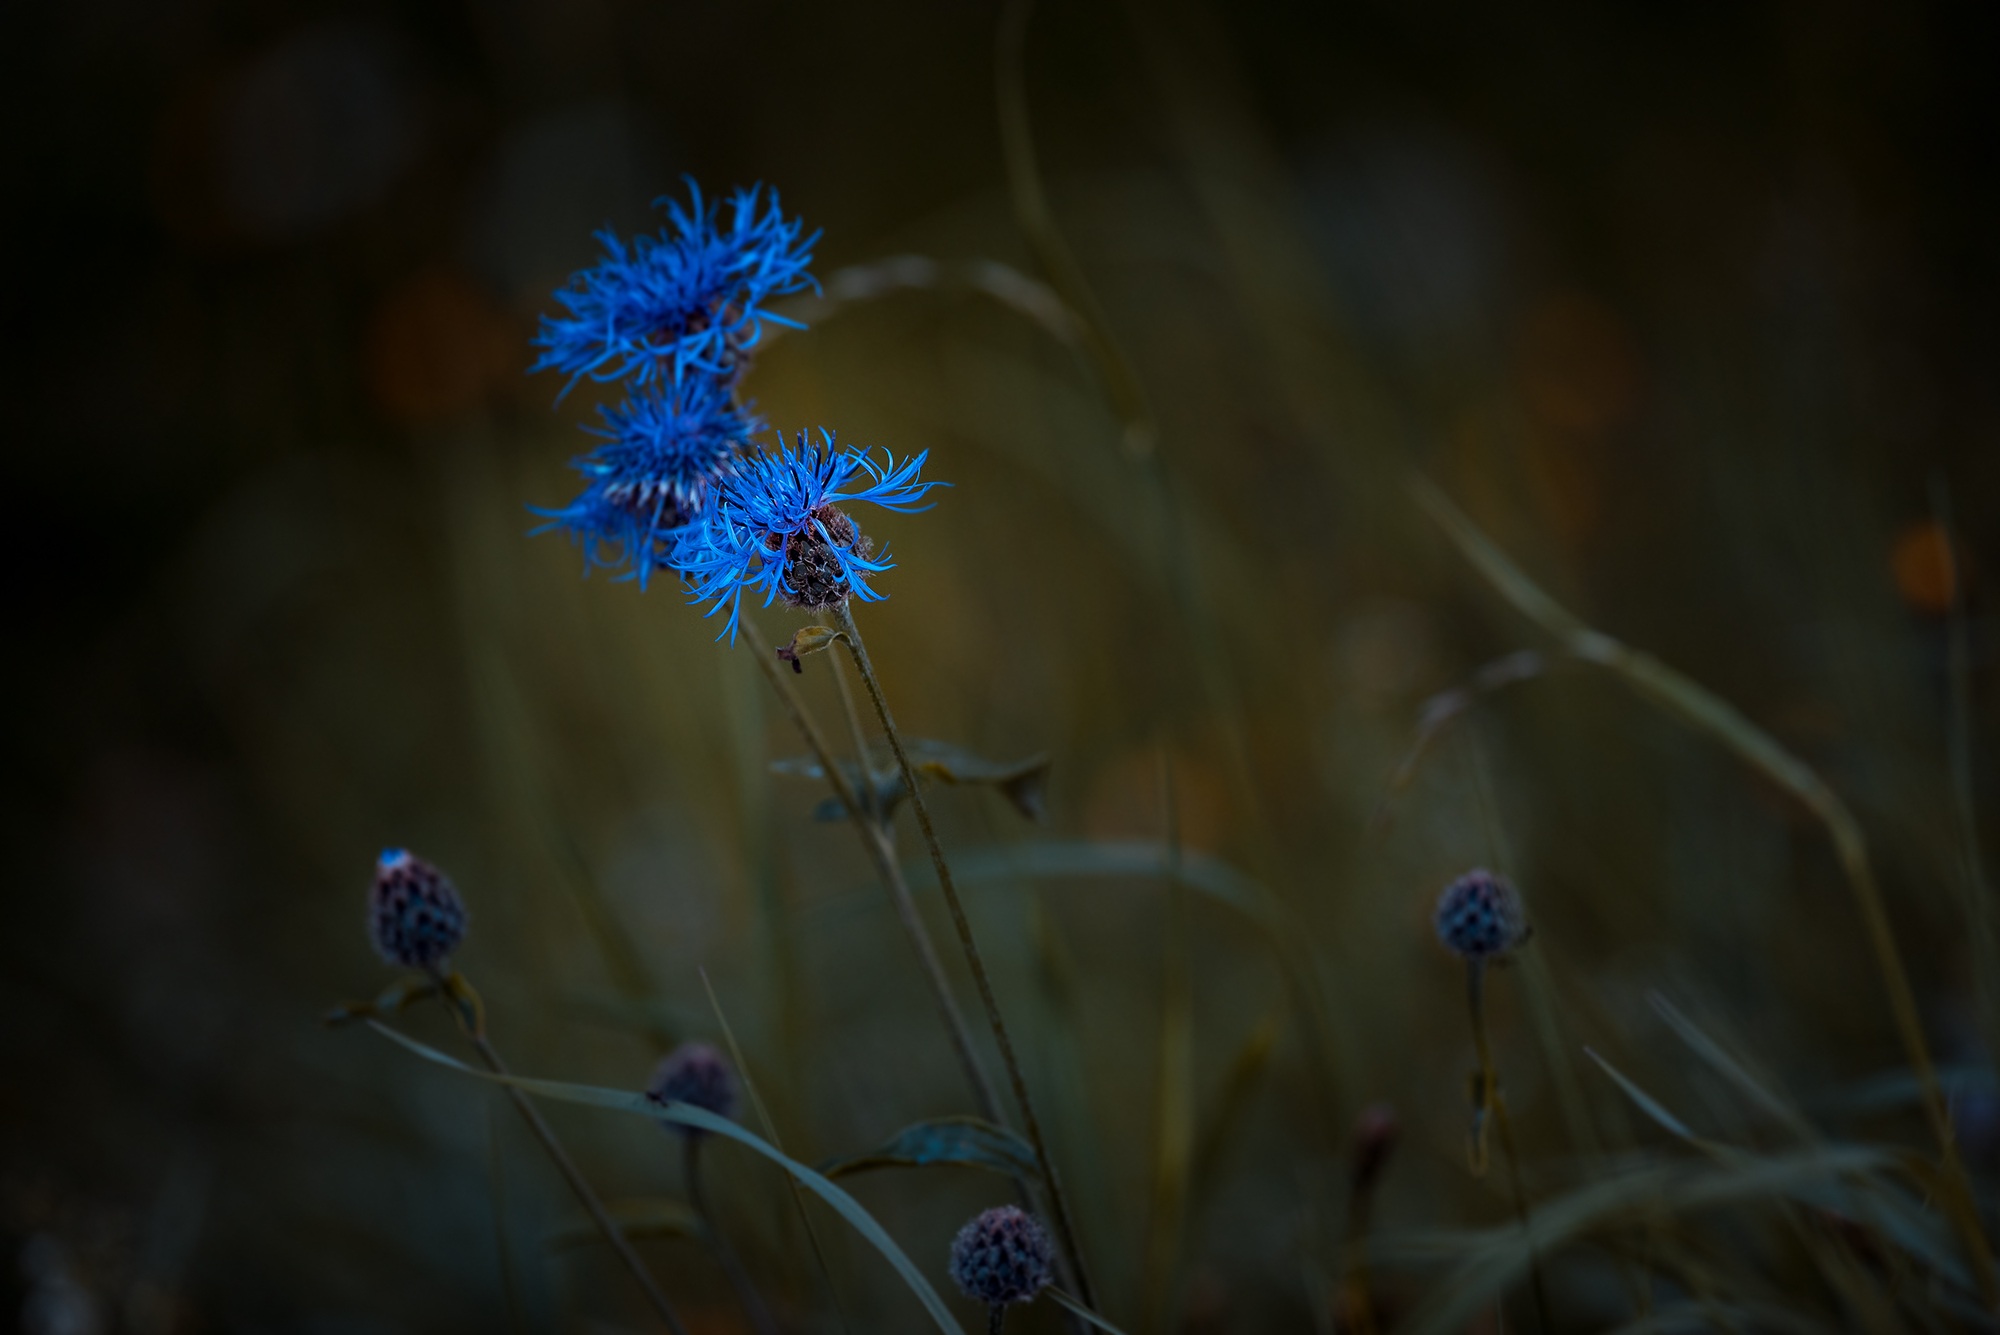
nature, plant, photography, meadow, sunlight, leaf, flower, summer, evening, twilight, autumn, blue, close, flora, close up, pointed flower, macro photography, summer meadow, natural lawn, bluets, wigs malvaceae, computer wallpaper